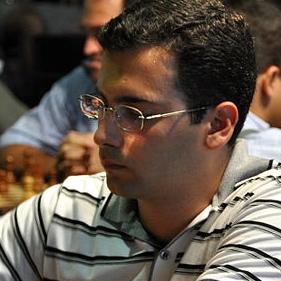
Age: 24